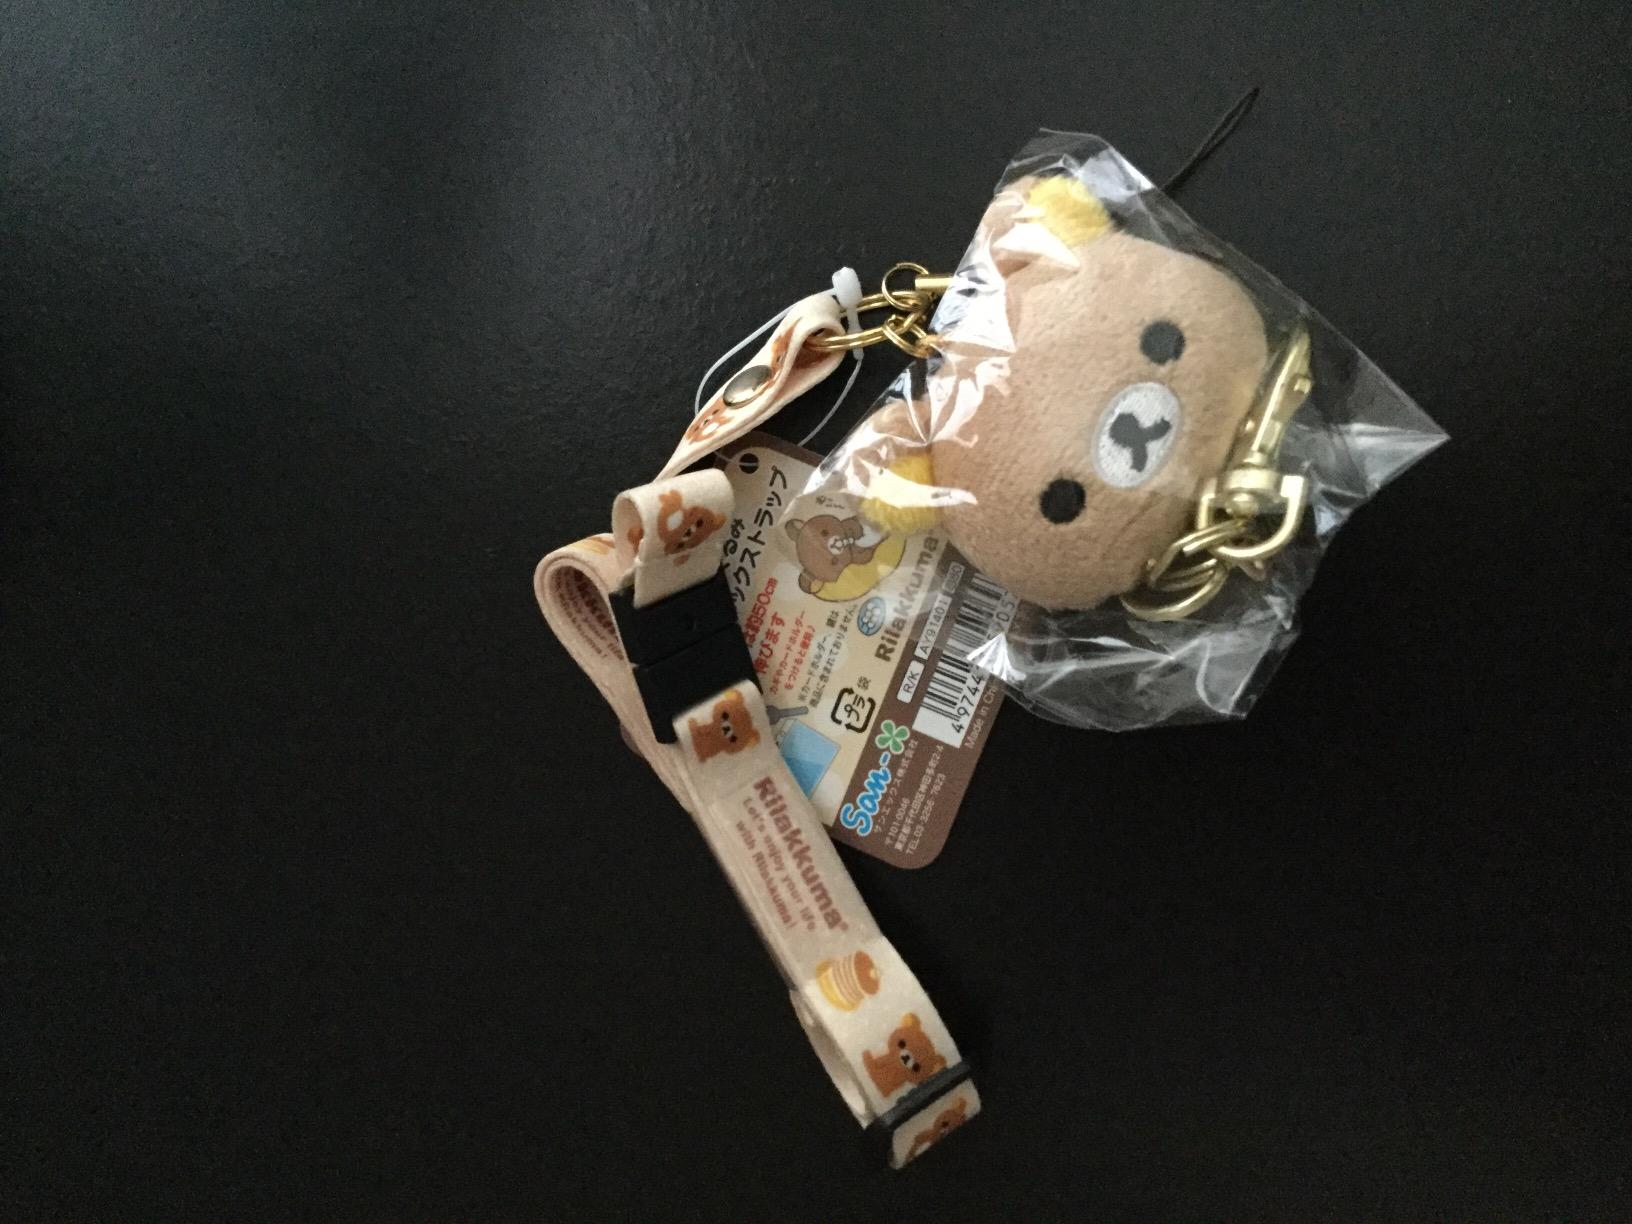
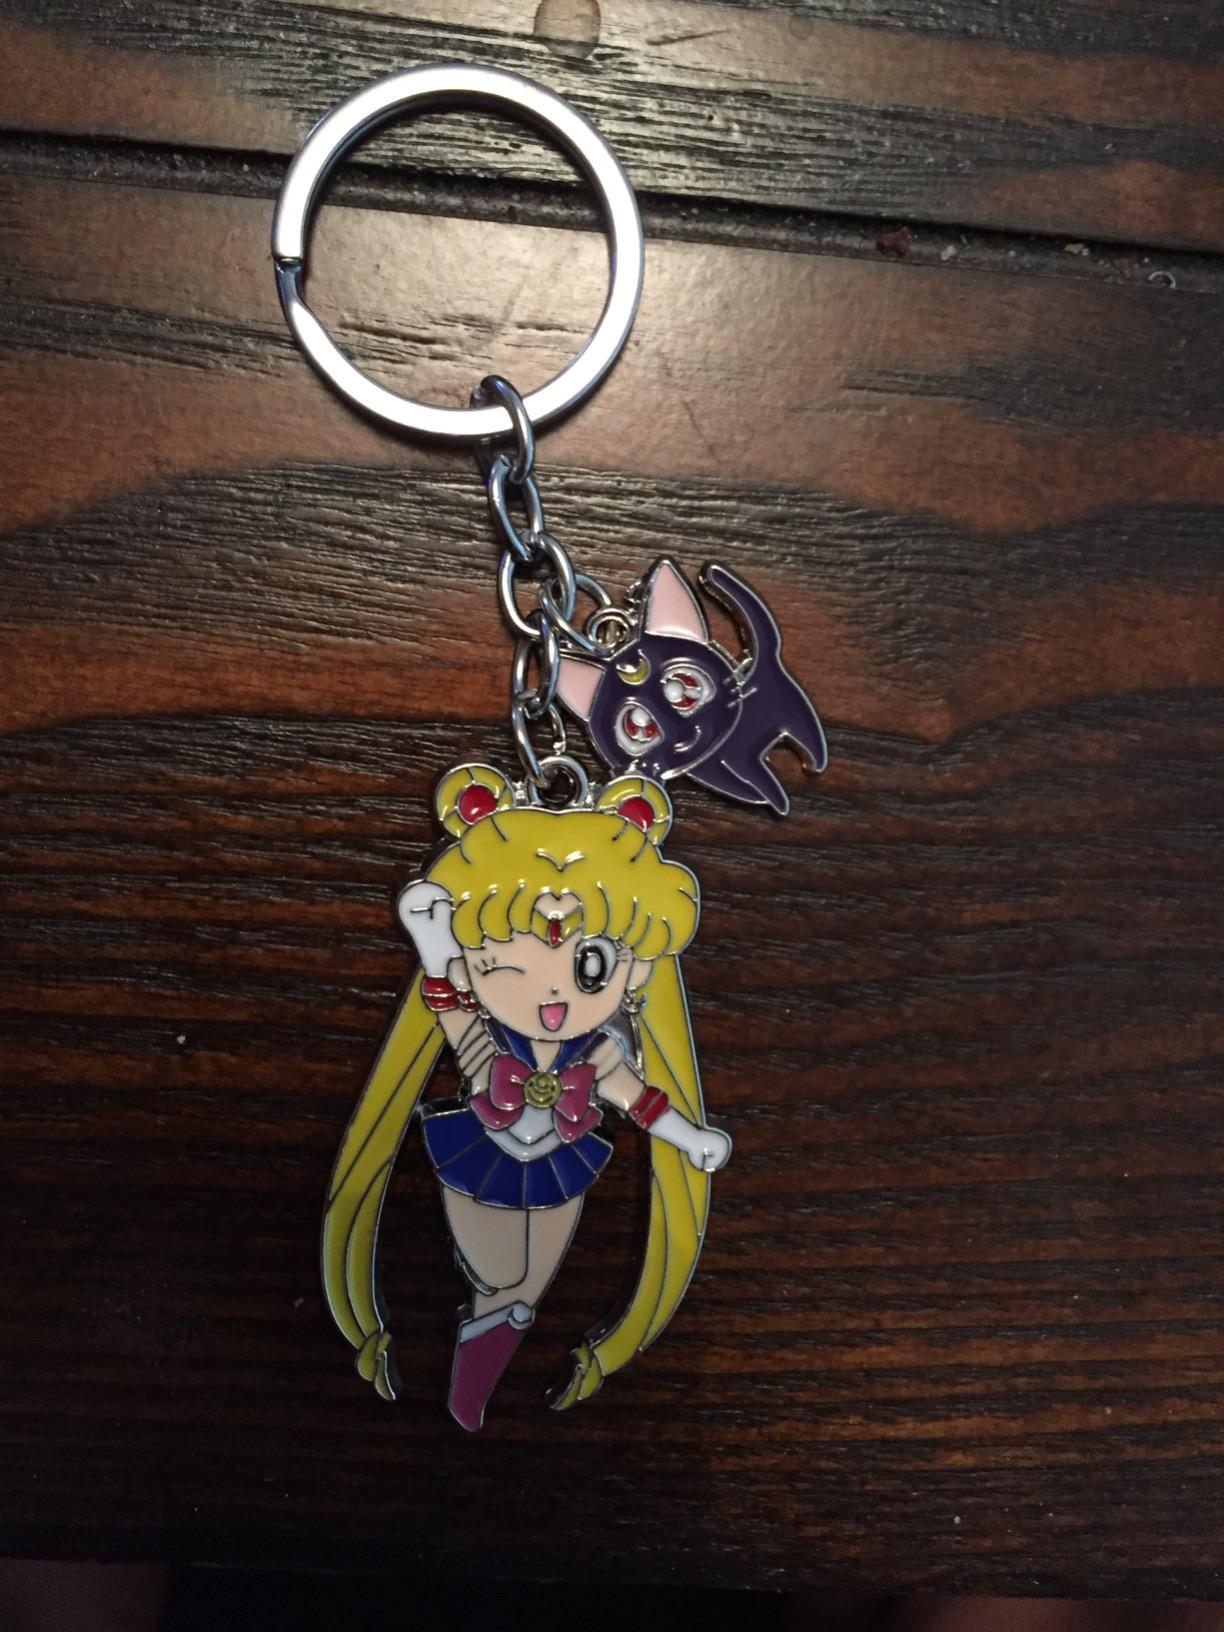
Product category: accessories_keychain
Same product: no